Merdeka Square, Jakarta

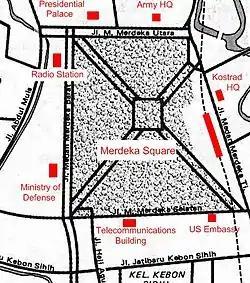
Plan of Merdeka Square in 1965

In 1942, during the Japanese occupation of the Dutch East Indies, the square was named "Lapangan Ikada" (acronym of "Ikatan Atletik Djakarta" or Jakarta Athletic Bond). The proclamation of Indonesian independence was originally intended to be staged at Lapangan Ikada. It was however moved to a house in Jalan Pegangsaan (now Jalan Proklamasi). On 19 September 1945, Sukarno held his Indonesian independence and anti-colonialism/imperialism speech, during "Rapat Akbar" or grand meeting. During the Indonesian National Revolution (1945–1949), the returning Dutch colonial forces managed to gain control over Jakarta (Batavia) and its vicinity, and renamed most of places to their colonial names; including "Ikada" field changed back to "Koningsplein".